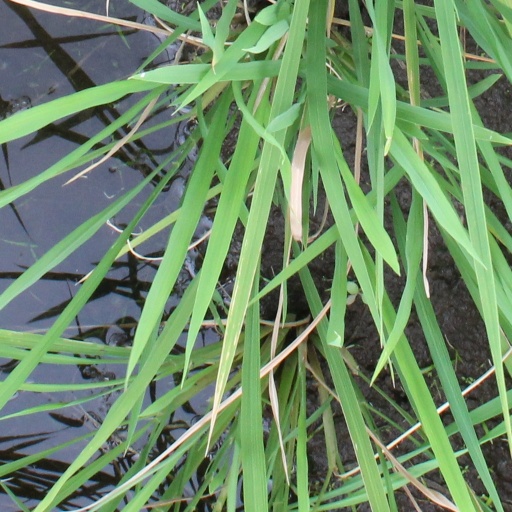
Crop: rice